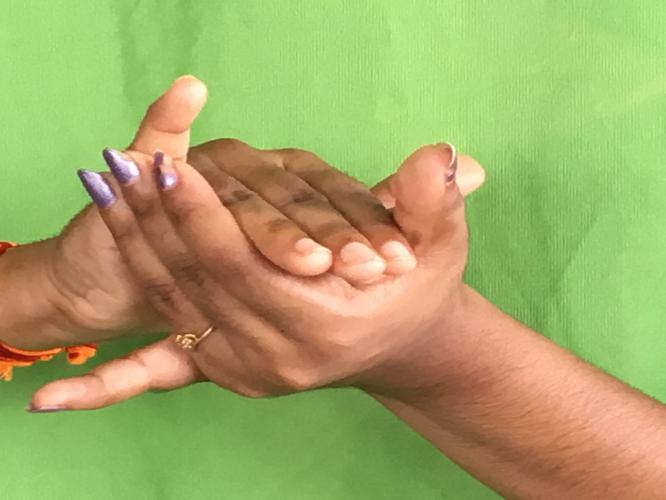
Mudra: Kurma
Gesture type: double_hand